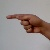
The image shows a hand gesture representing the letter 'G' in Indian Sign Language.